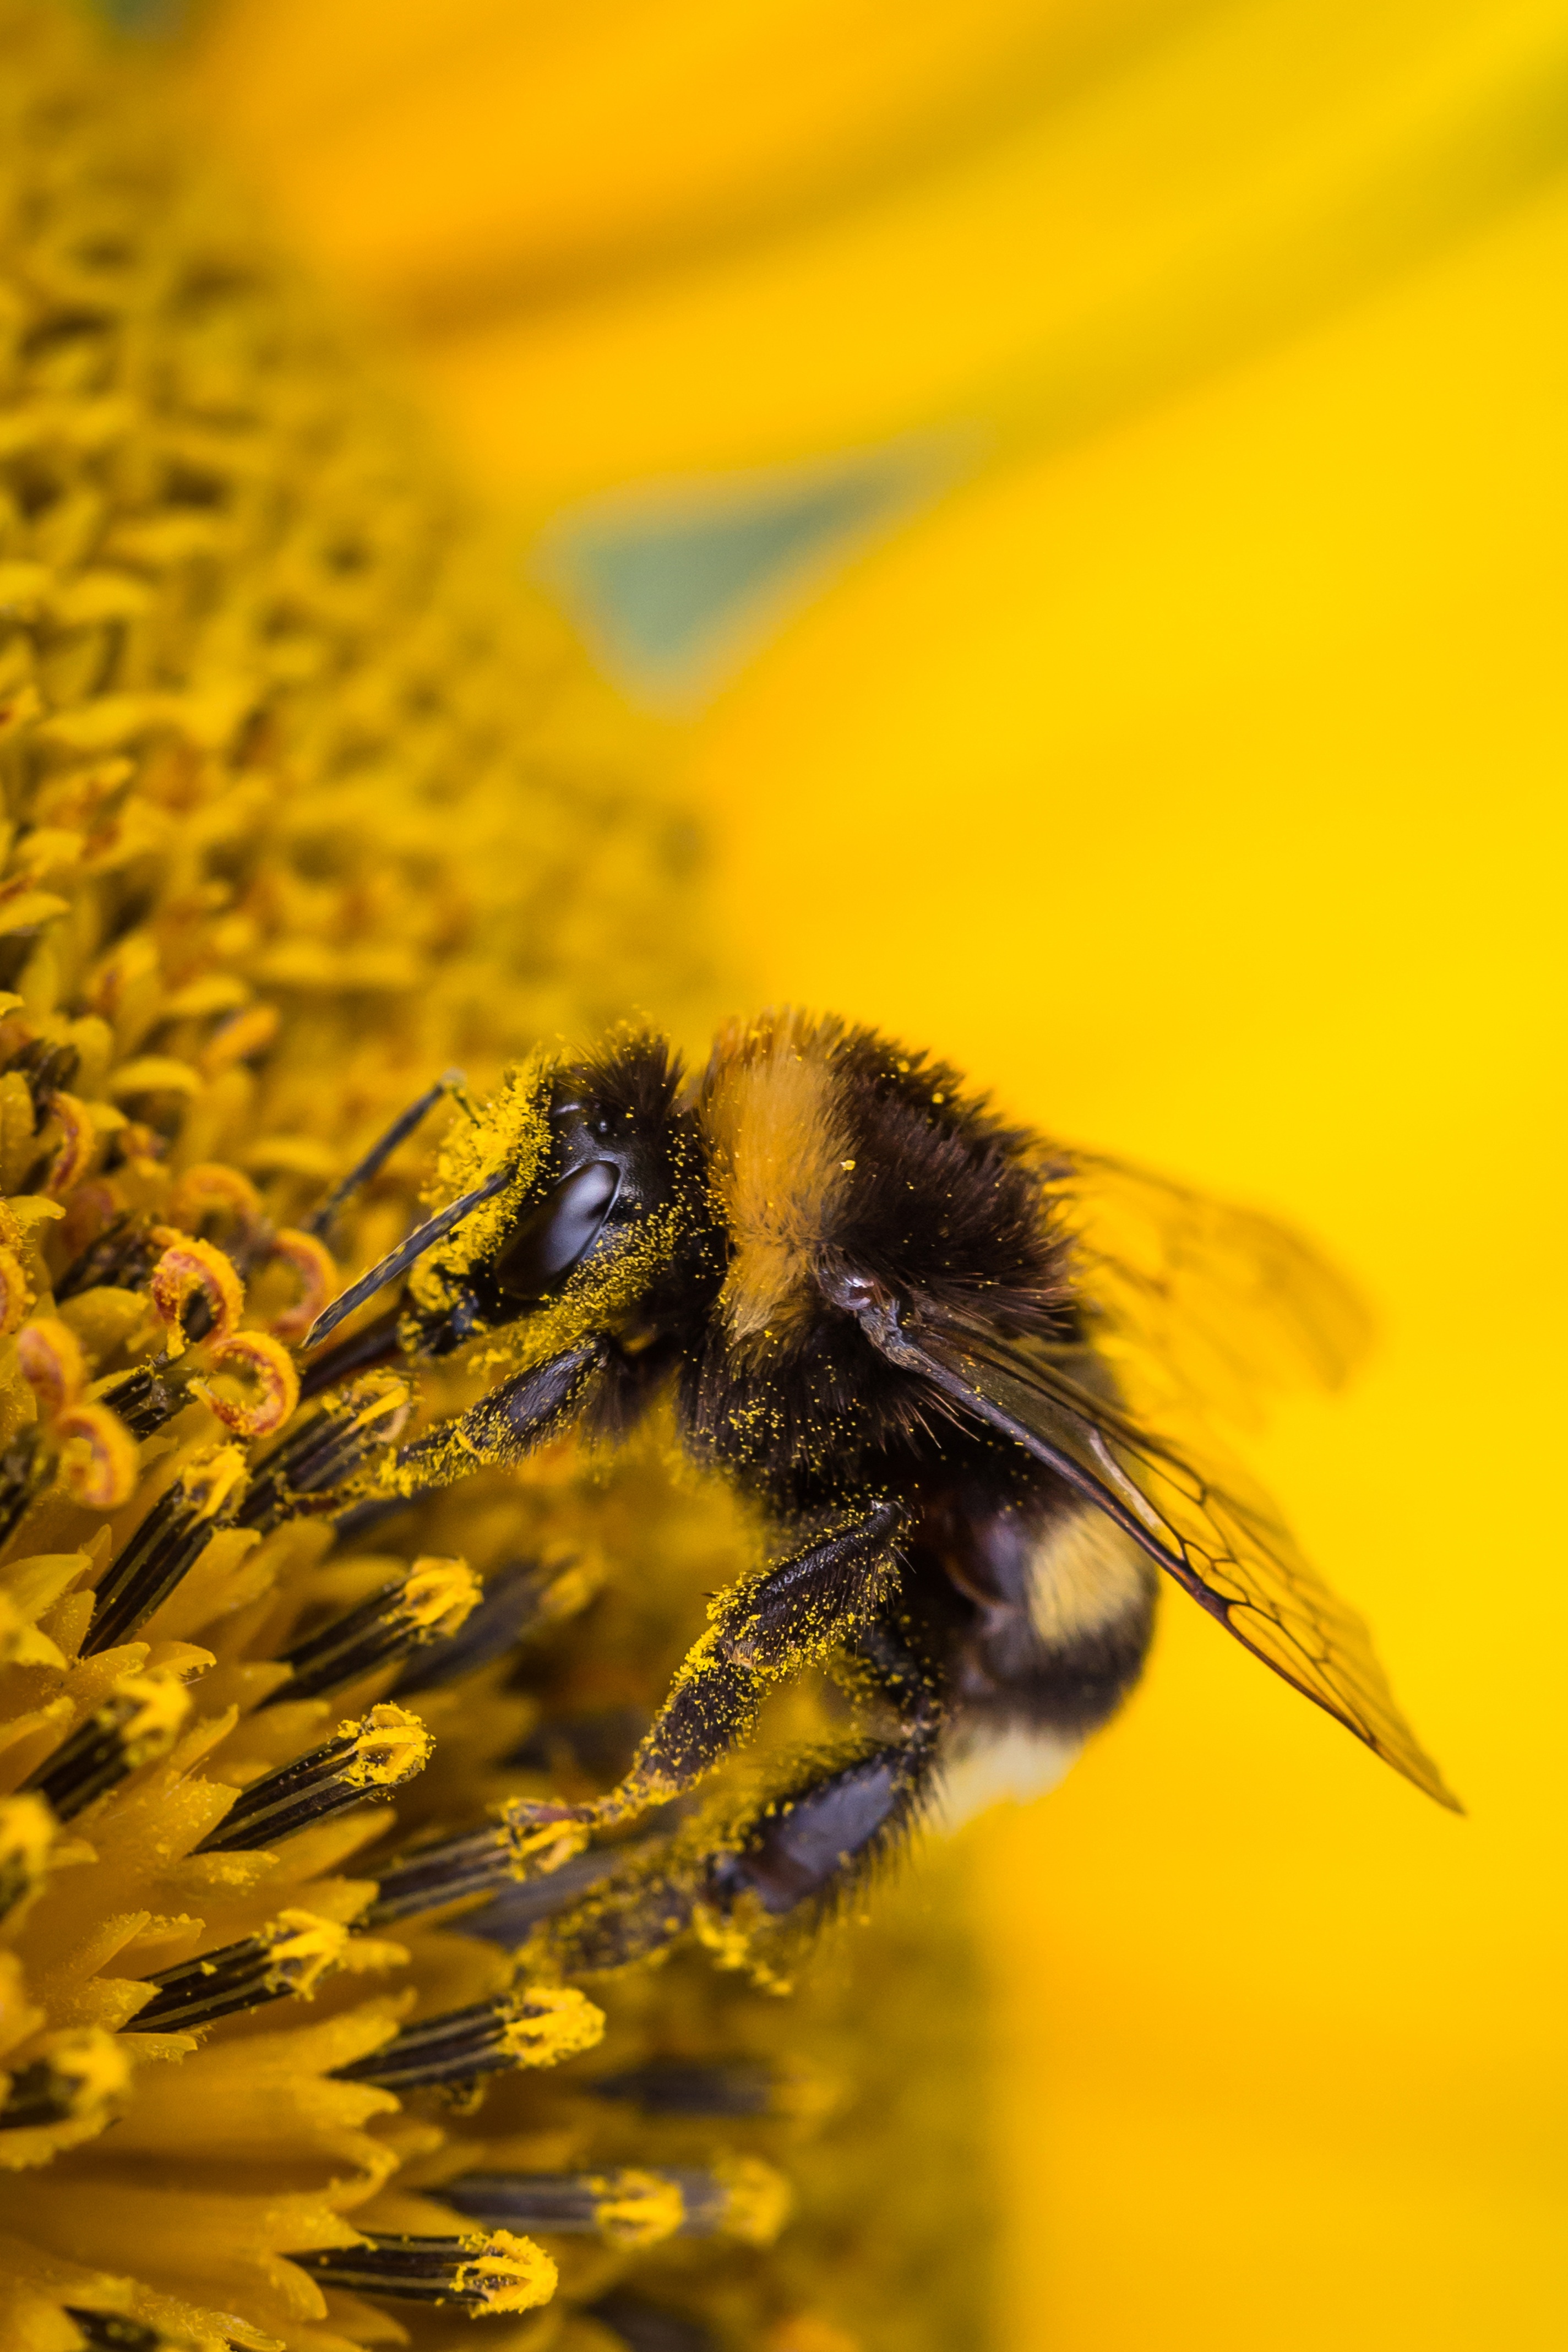
nature, blossom, plant, photography, flower, petal, bloom, pollen, insect, yellow, flora, fauna, invertebrate, close up, bee, sun flower, bumblebee, hummel, nectar, macro photography, honey bee, daisy family, pollinator, plant stem, membrane winged insect